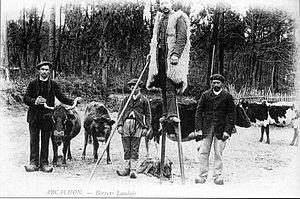
Le berger landais, monté sur échasses, vêtu de peaux de moutons, filtrant ou tricotant tout en surveillant nonchalamment son troupeau de brebis landaises éparpillé dans une lande dénudée, constitue l'image d'Épinal attachée aux Landes de Gascogne. Cette représentation bucolique ou sauvage, a fait de lui un nomade sans contrainte ou un rustre vivant en marge du monde des hommes.
Un berger est une personne chargée de guider et de prendre soin des troupeaux de moutons, ou par extension de bétail, dans les prairies ou les zones montagneuses ; elle est souvent aidée par un chien de berger. Le mot est issu d'un latin vulgaire *vervecarius. Ce mot est dérivé du latin vervex, signifiant brebis.
La vache marine landaise est une race bovine française à très petit effectif, bénéficiant d'un programme de sauvegarde et entretenue dans des espaces naturels humides du littoral des landes de Gascogne, dans les Landes et en Gironde. Sa vocation essentielle est environnementale. Elle ne doit pas être confondue avec la race Brava utilisée dans les courses landaises.